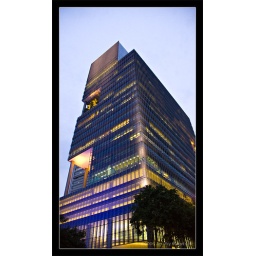
1 george street office building by SOM...